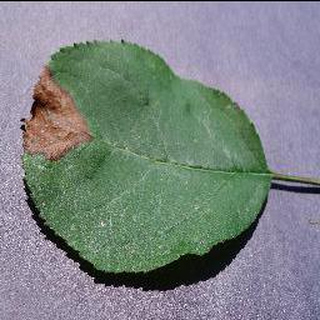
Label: apple_black_rot